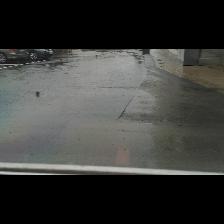
Label: NonHuman